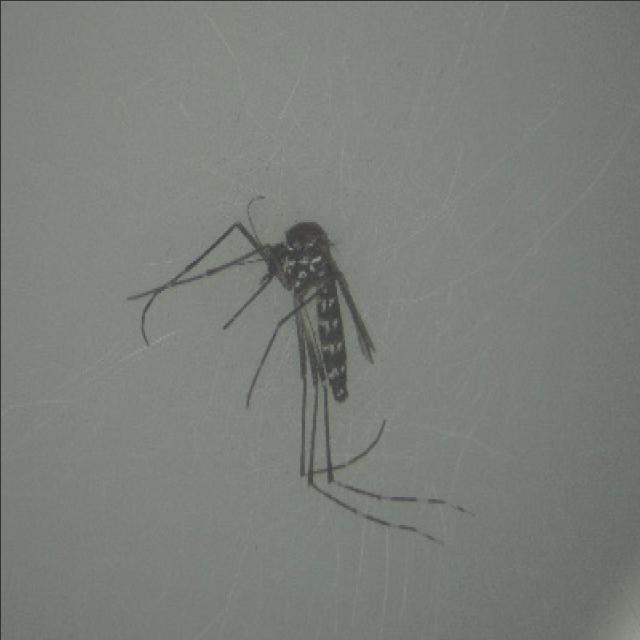
Species: aedes_albopictus